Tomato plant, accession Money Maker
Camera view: vertical (180 deg); turntable rotation: 60 degrees
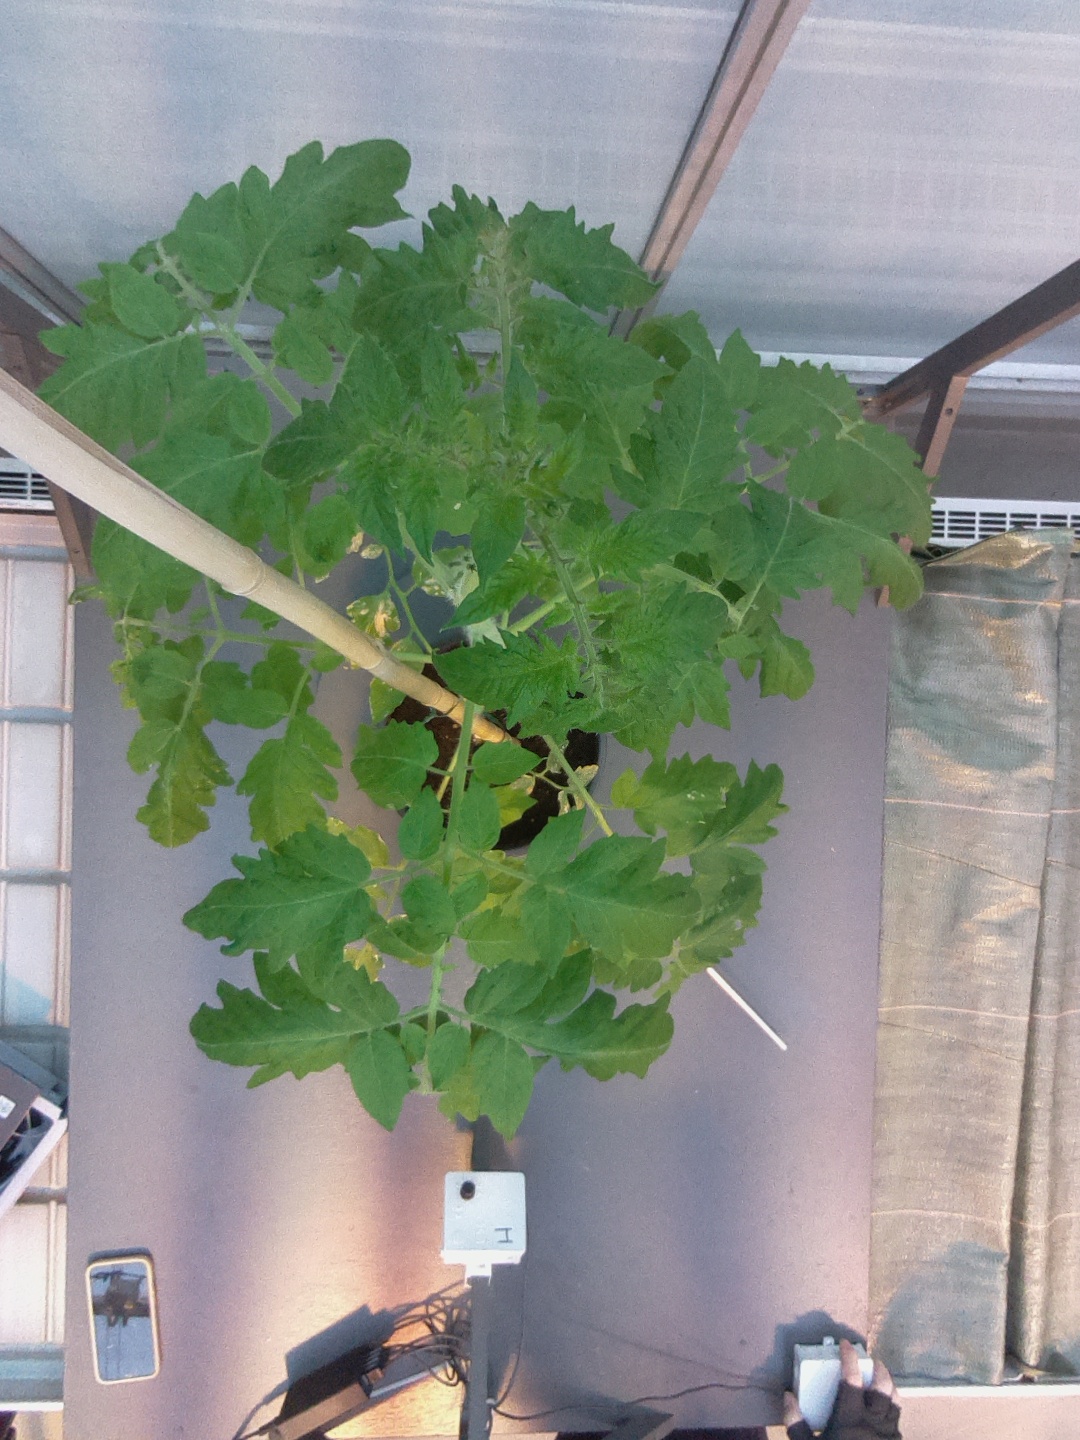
BBCH growth stage 20: First Side shoot start formed